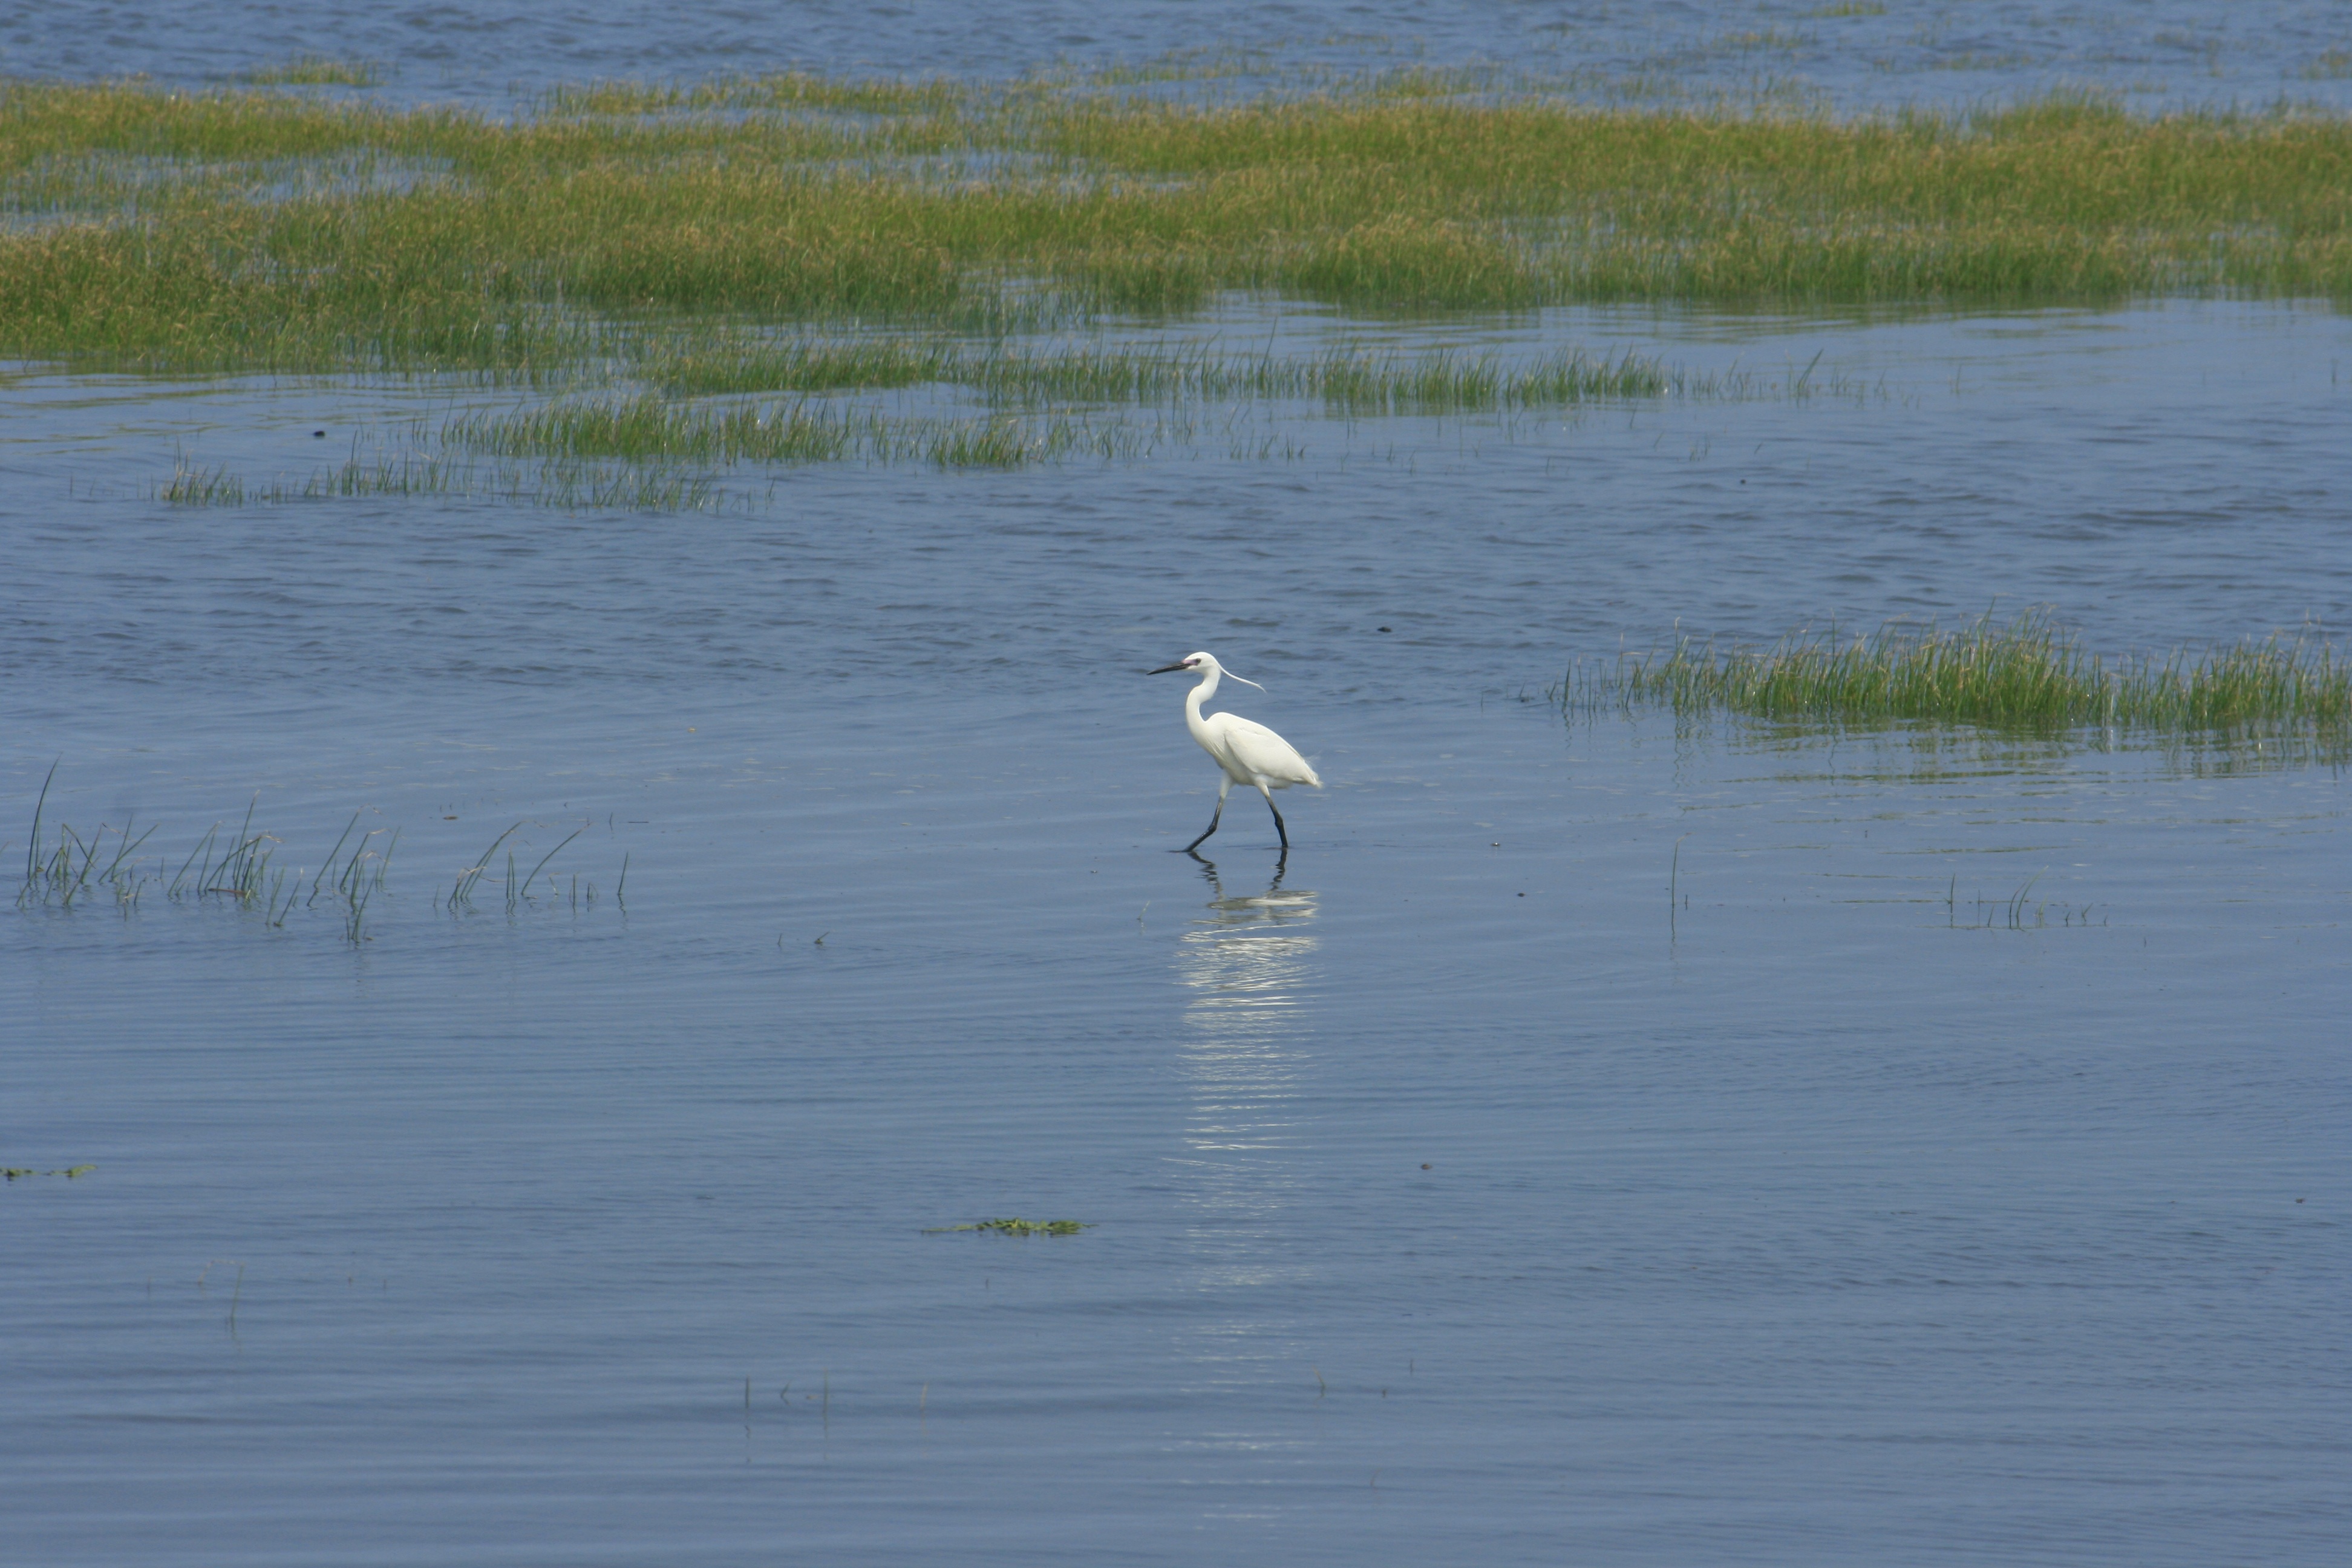
marsh, bird, wildlife, reflection, fauna, wetland, vertebrate, habitat, egret, heron, taichung, natural environment